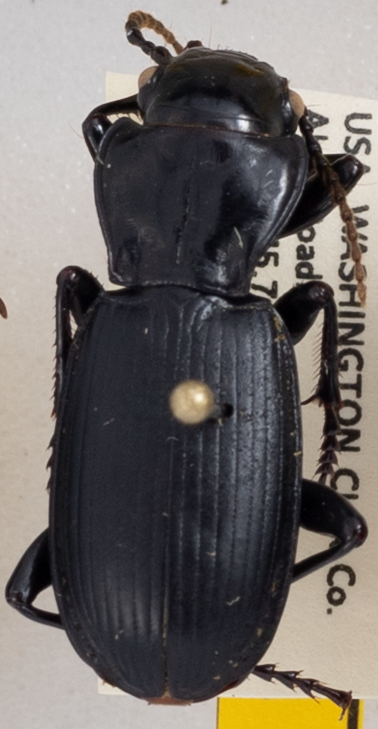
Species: Pterostichus lama
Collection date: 2019-08-20
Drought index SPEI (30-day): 0.188
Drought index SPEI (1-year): -2.09
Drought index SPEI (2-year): -2.09